Mygale FB02

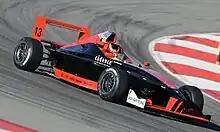
Formula BMW USA car

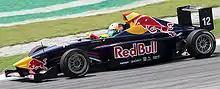
Formula BMW Asia car

The Mygale FB02 is an open-wheel formula race car, designed, developed and built French manufacturer and constructor Mygale, in collaboration and partnership with DesignworksUSA, for the one-make Formula BMW spec-series, between 1998 and 2013.